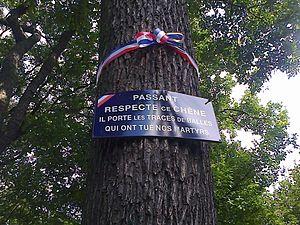
Plaque hommage aux martyrs fusillés de la cascade du Bois de Boulogne.
Les fusillés de la cascade du bois de Boulogne sont un groupe de 35 jeunes résistants français qui, le 16 août 1944, quelques jours avant la Libération de Paris, ont été attirés dans un guet-apens et abattus par des officiers SS à proximité de la grande cascade du bois de Boulogne.